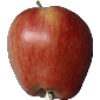
Label: Apple Red 1